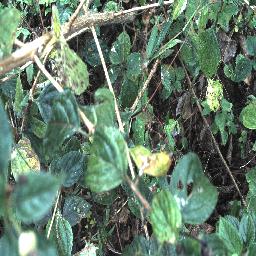
Label: lantana